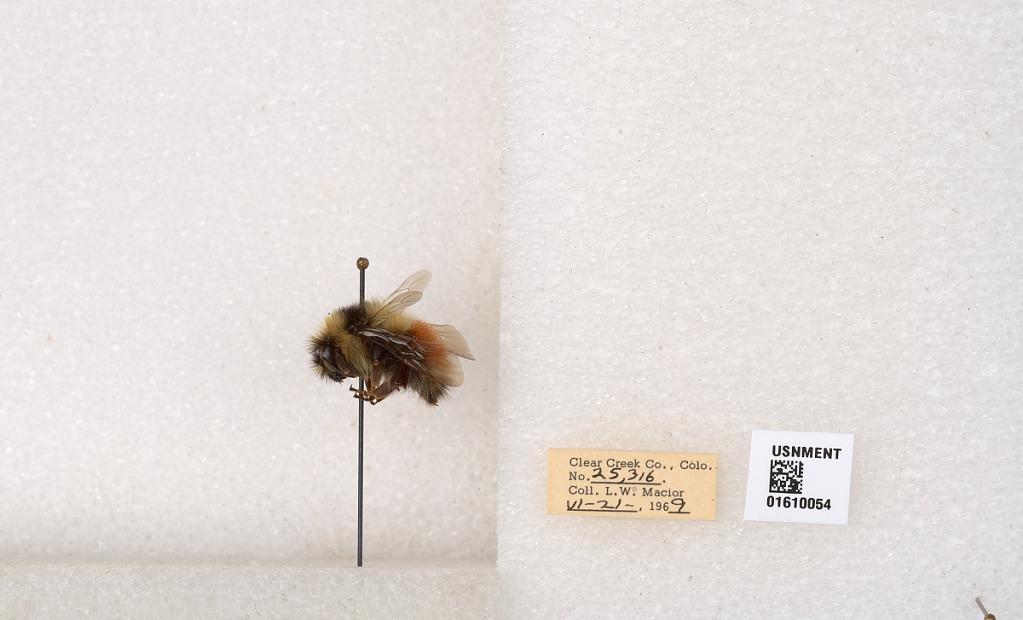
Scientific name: Bombus (Pyrobombus) sylvicola Kirby
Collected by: L. Macior
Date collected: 1969-6-21
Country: United States
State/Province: Colorado
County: Clear Creek
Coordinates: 39.6891, -105.644